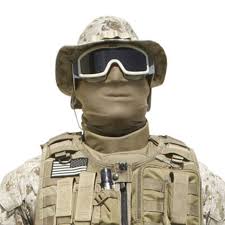
Label: BMD